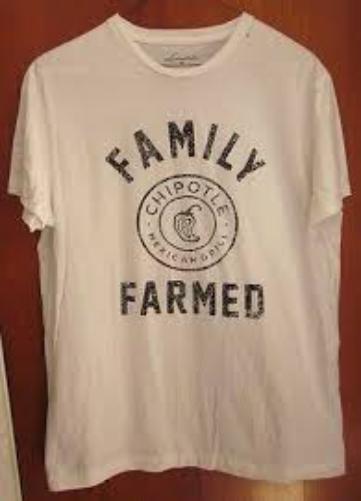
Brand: Chipotle Mexican Grill-2
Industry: Clothes